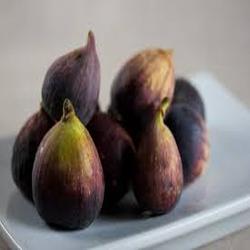
Label: Fig